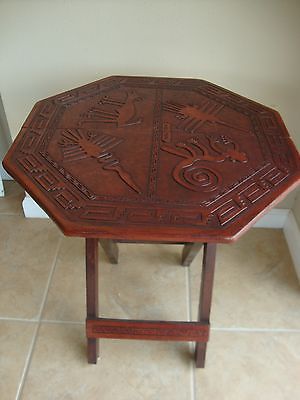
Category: table